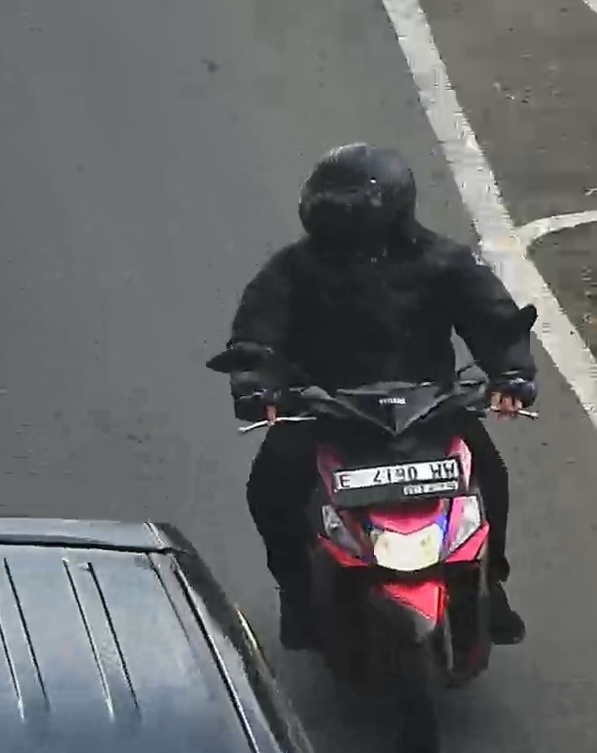
person-with-helmet: 1
person-without-helmet: 0